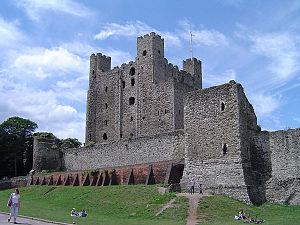
Le donjon est la tour la plus haute d'un château fort au Moyen Âge, destinée à servir à la fois de point d'observation, de poste de tir et de dernier refuge si le reste de la fortification vient à être prise par un ennemi. Cette tour, ou ce bâtiment fortifié, sert aussi en général de résidence au seigneur du château.